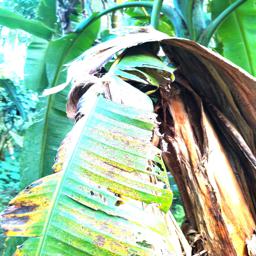
Label: YELLOW SIGATOKA